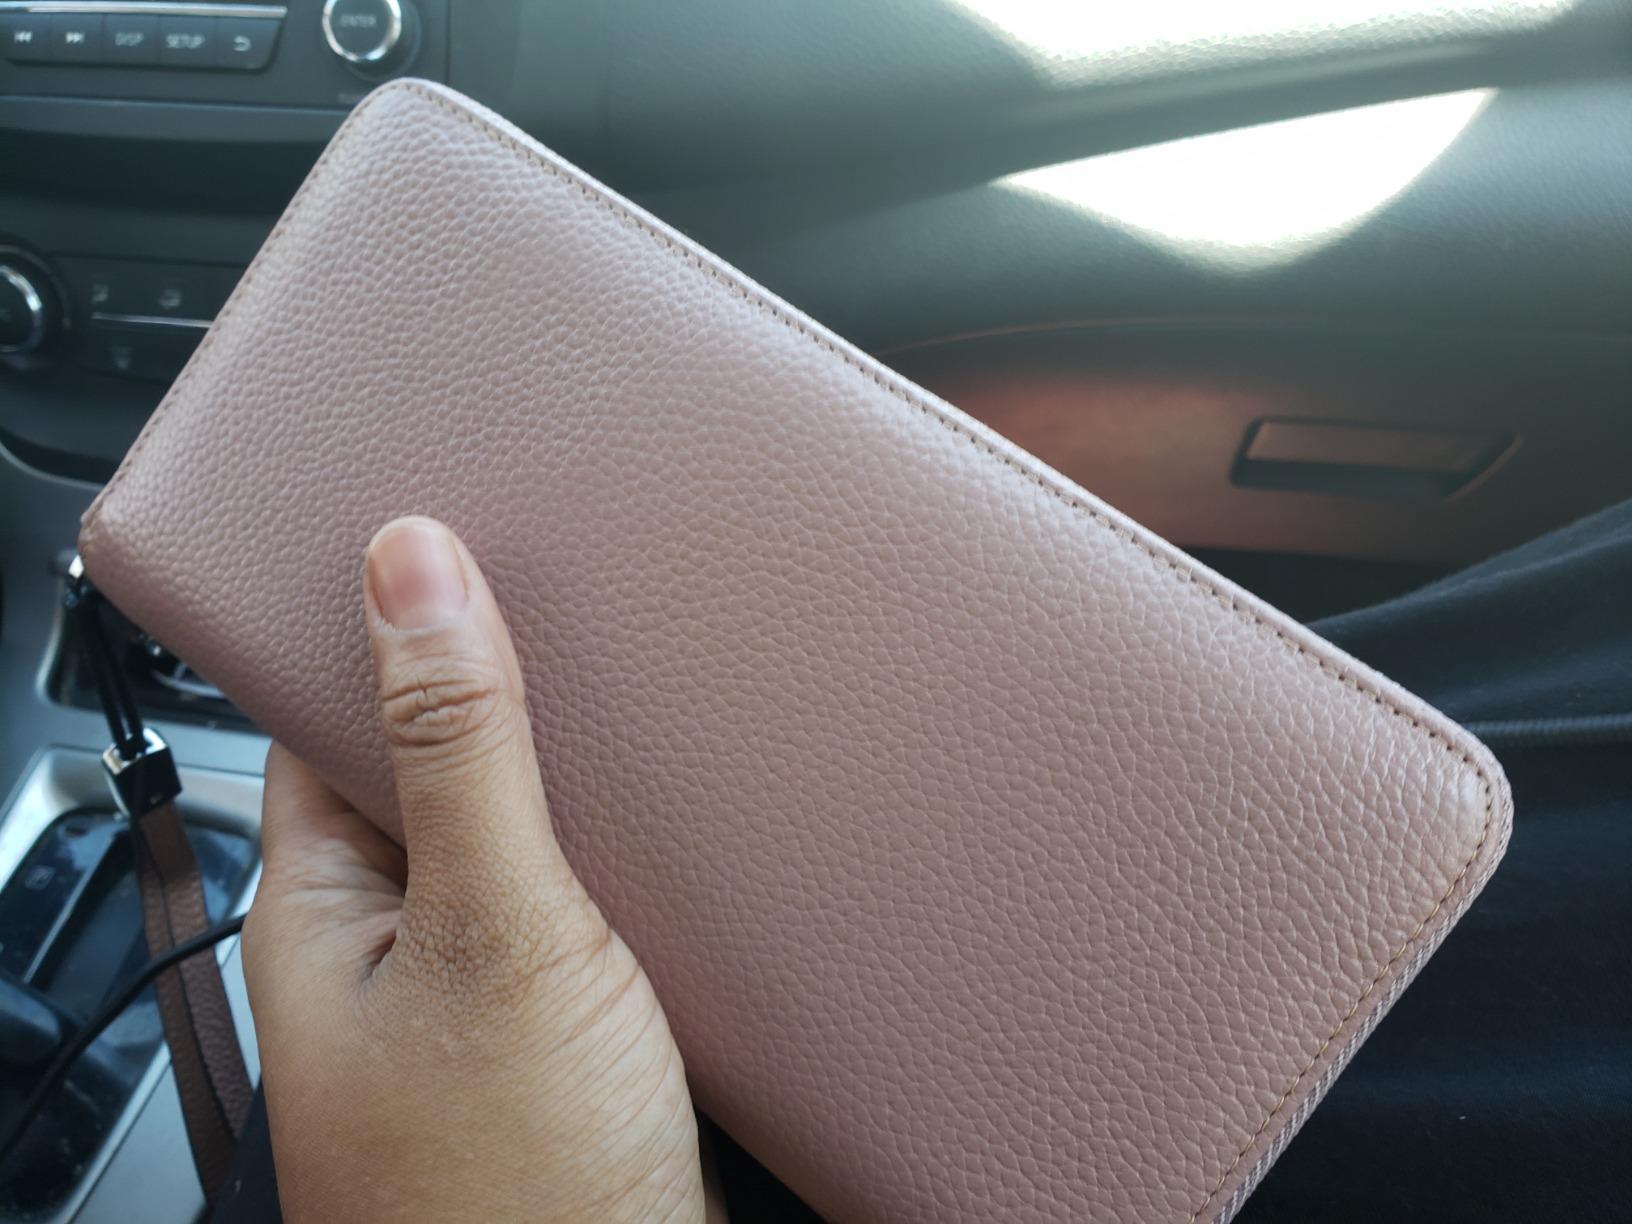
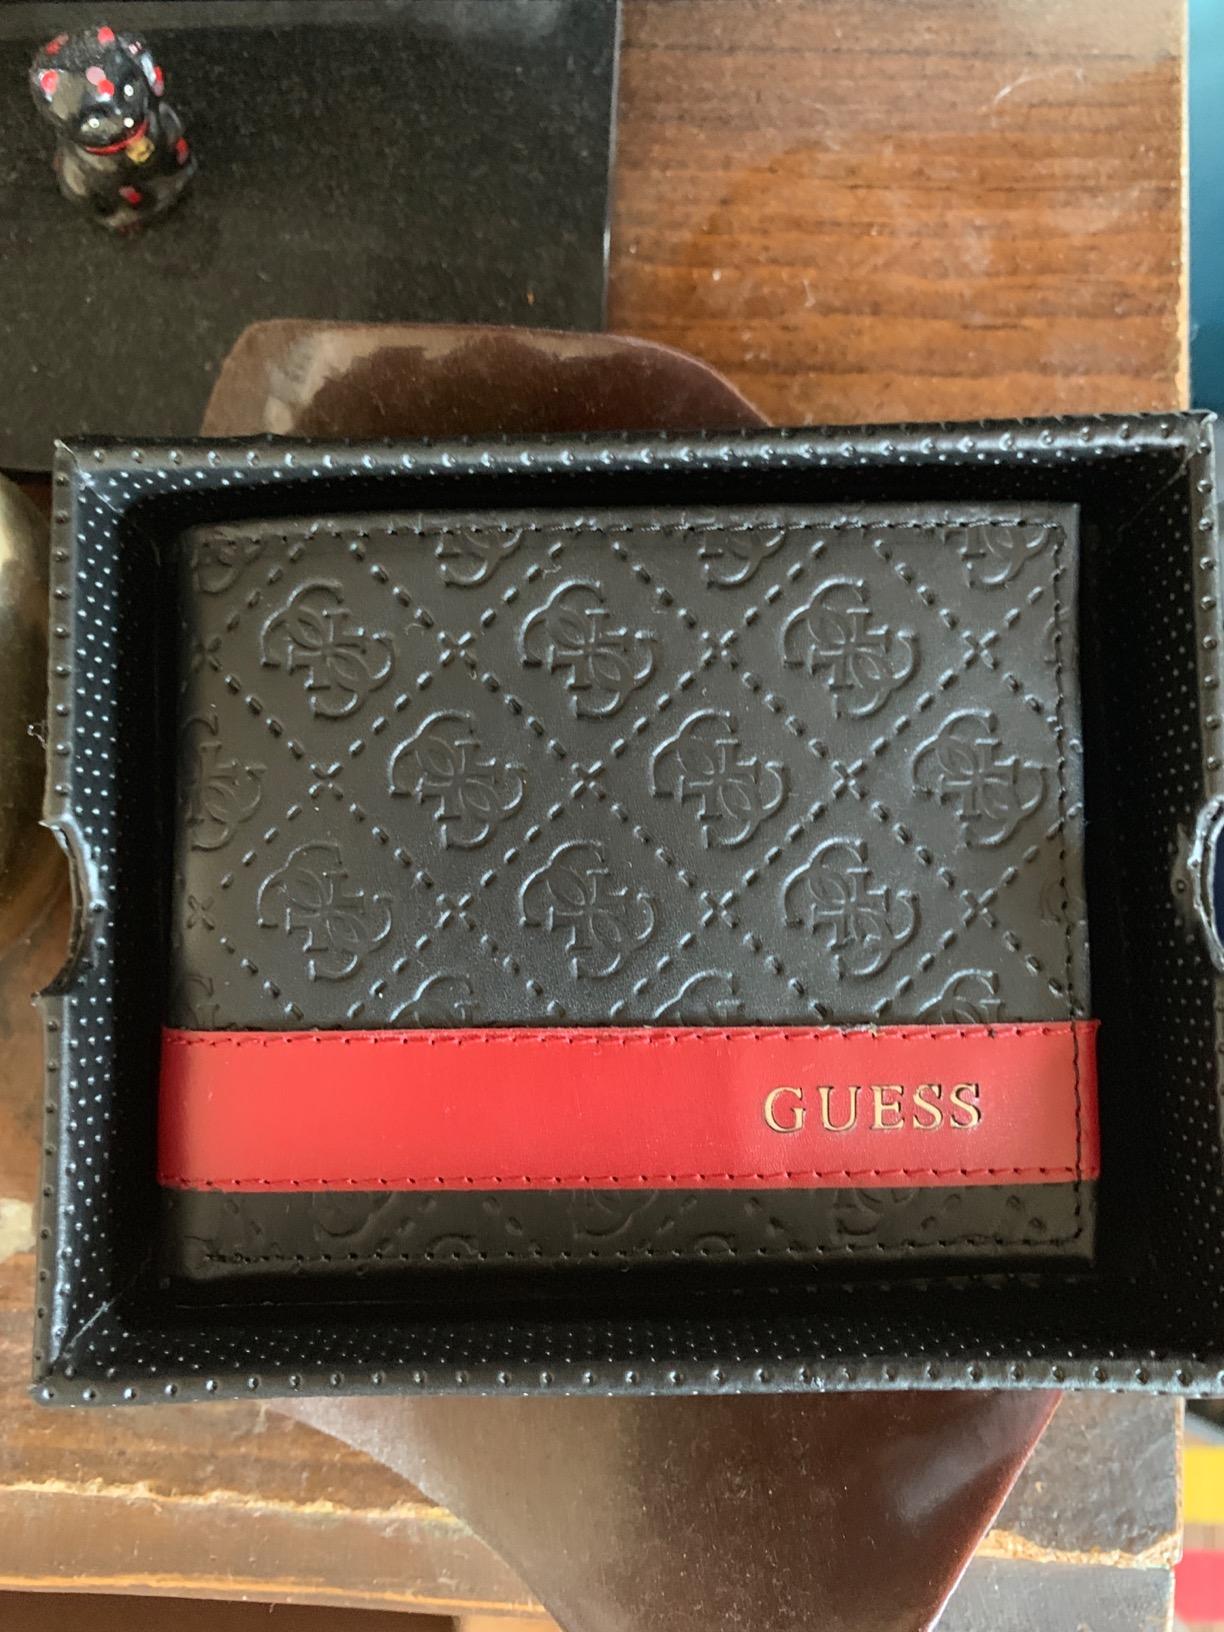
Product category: accessories_wallet
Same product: no